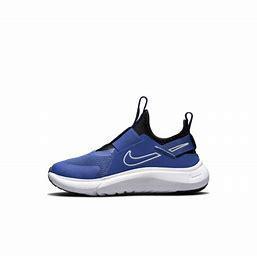
Brand: Nike
Model: Flex Plus